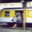
Label: train